Weiß Kreuz

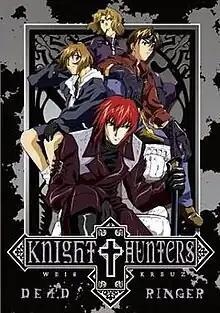
Cover of the first DVD of "Knight Hunters: Weiß Kreuz"

is a series conceptualized by voice actor Takehito Koyasu about four assassins that work in a flower shop called "Kitty in the House". The assassins are members of a group called Weiß (white), which is run by Persia of the mysterious Kritiker organization.